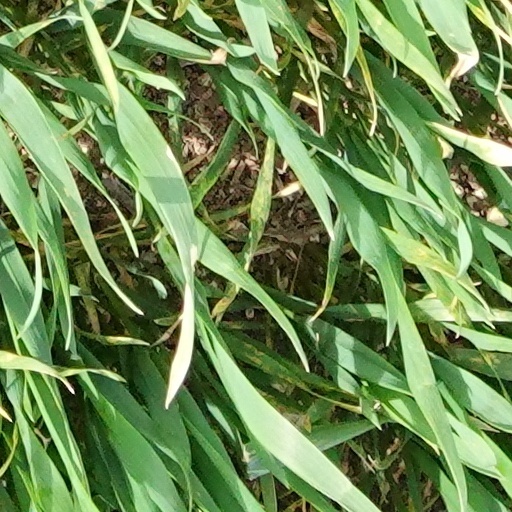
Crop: wheat